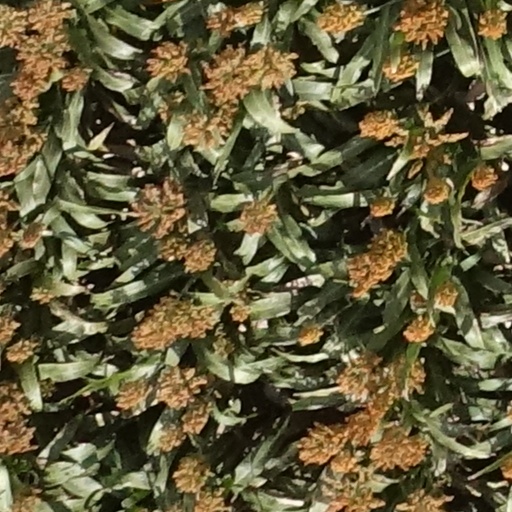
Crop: sorghum